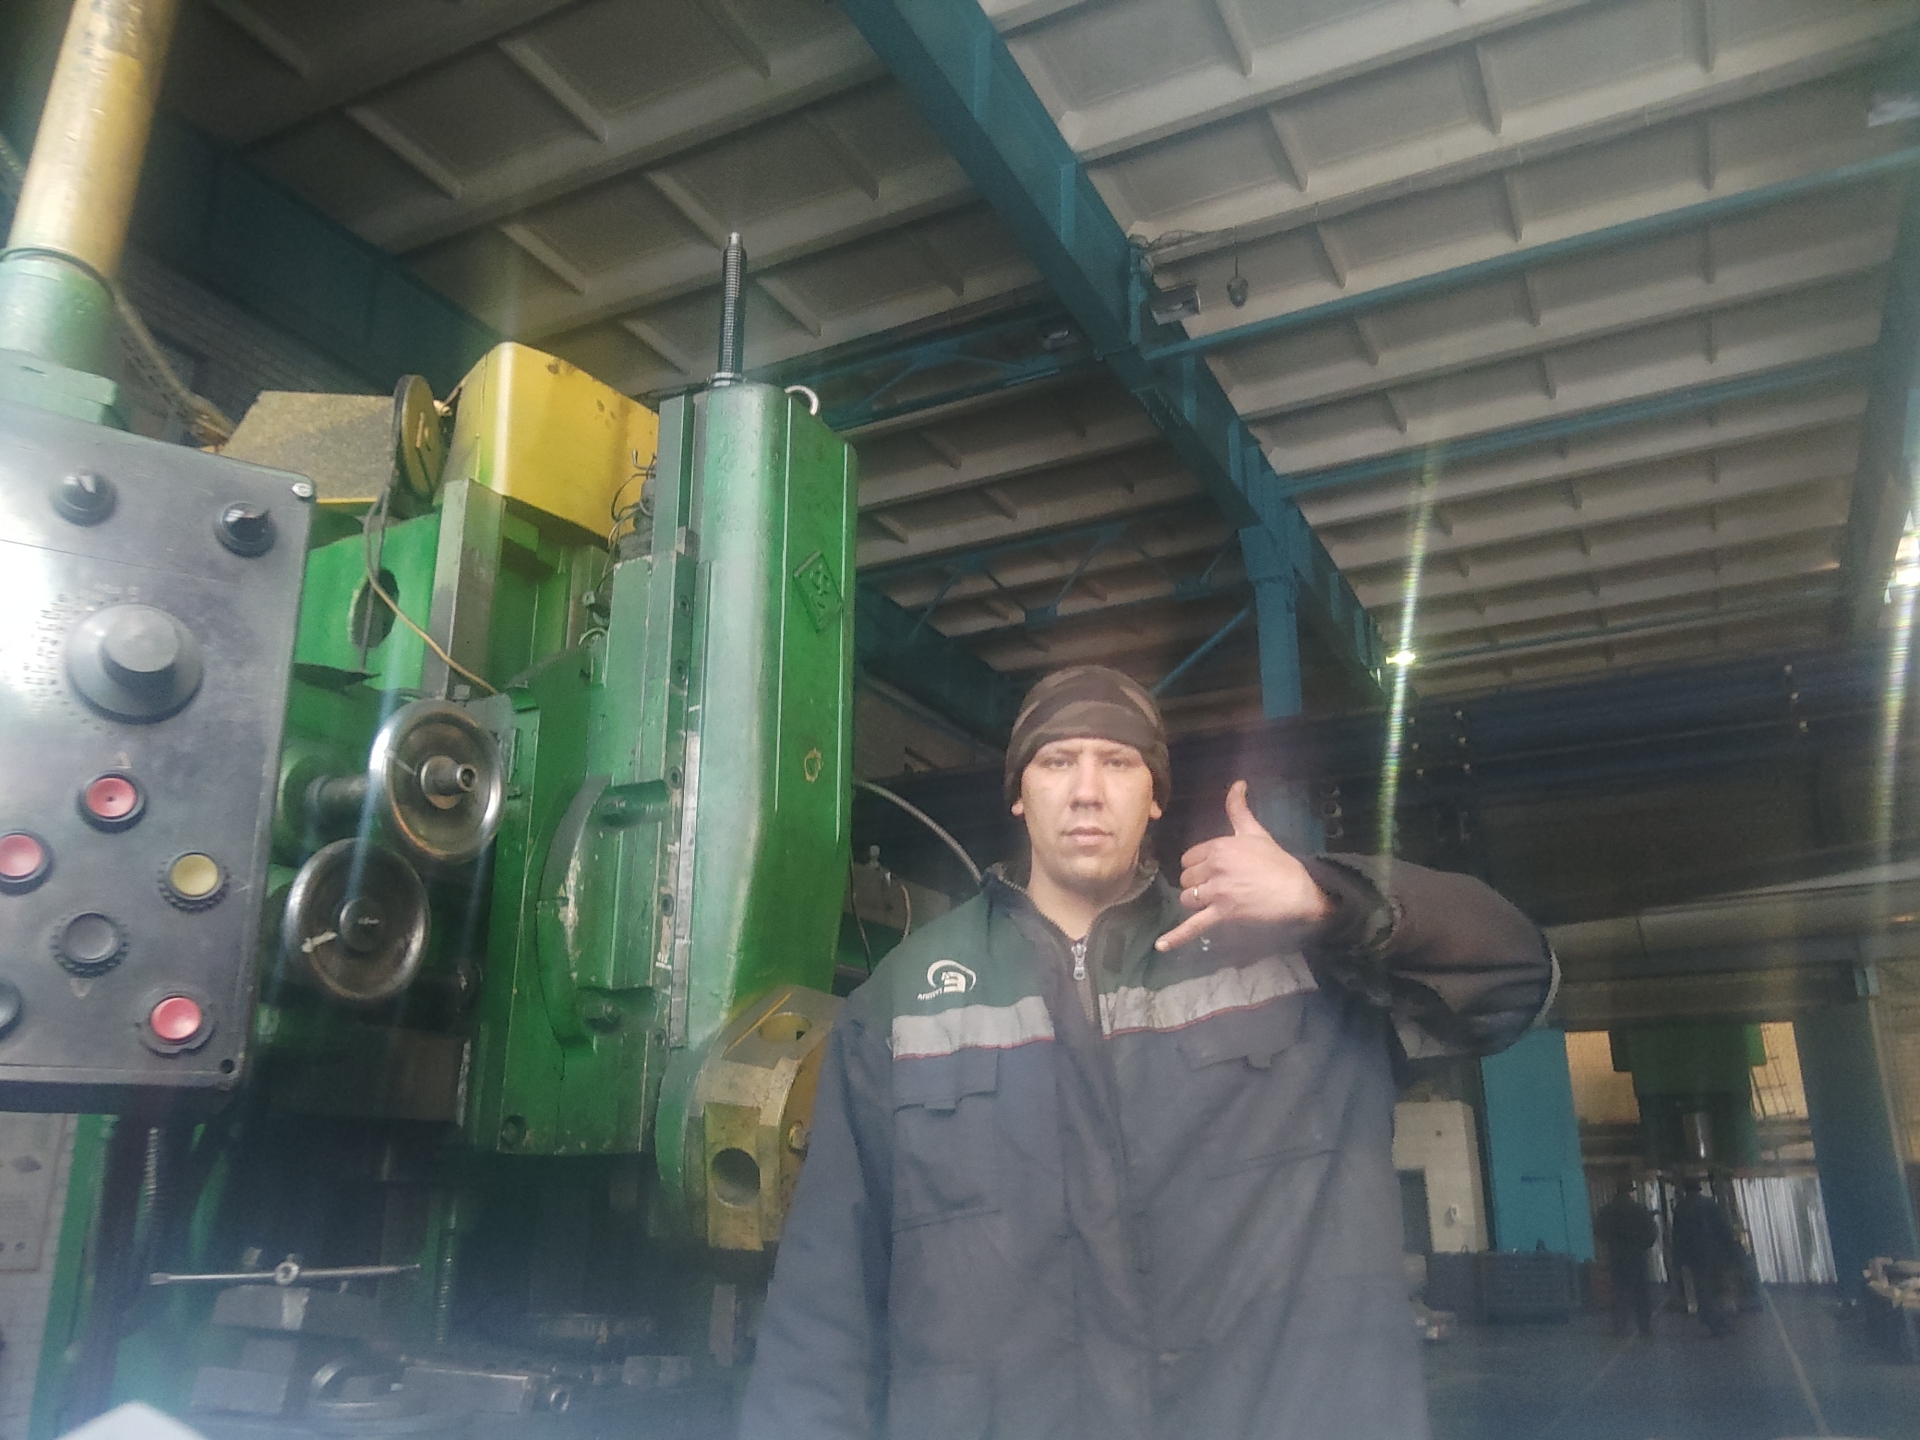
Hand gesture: call